Assassination of Carter Harrison III

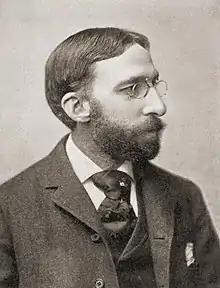
Federal judge Peter S. Grosscup (pictured, circa 1894) declined to grant a writ of habeas corpus or a stay of execution

The assassination was carried out by Patrick Eugene Prendergast, a newspaper distributor. Prendergast was reported to have suffered a severe head injury from a fall at the age of four, from which he was unconscious for a long period of time and suffered vomiting for four weeks after. He was described as a peculiar child, solitary, irritable and excitable, with a poor memory who did poorly in school. Prendergast left home at 16 because of imaginary persecution and by 18 had developed grandiose ideas of his capabilities and became a fanatic for the single-tax promoted by Henry George.